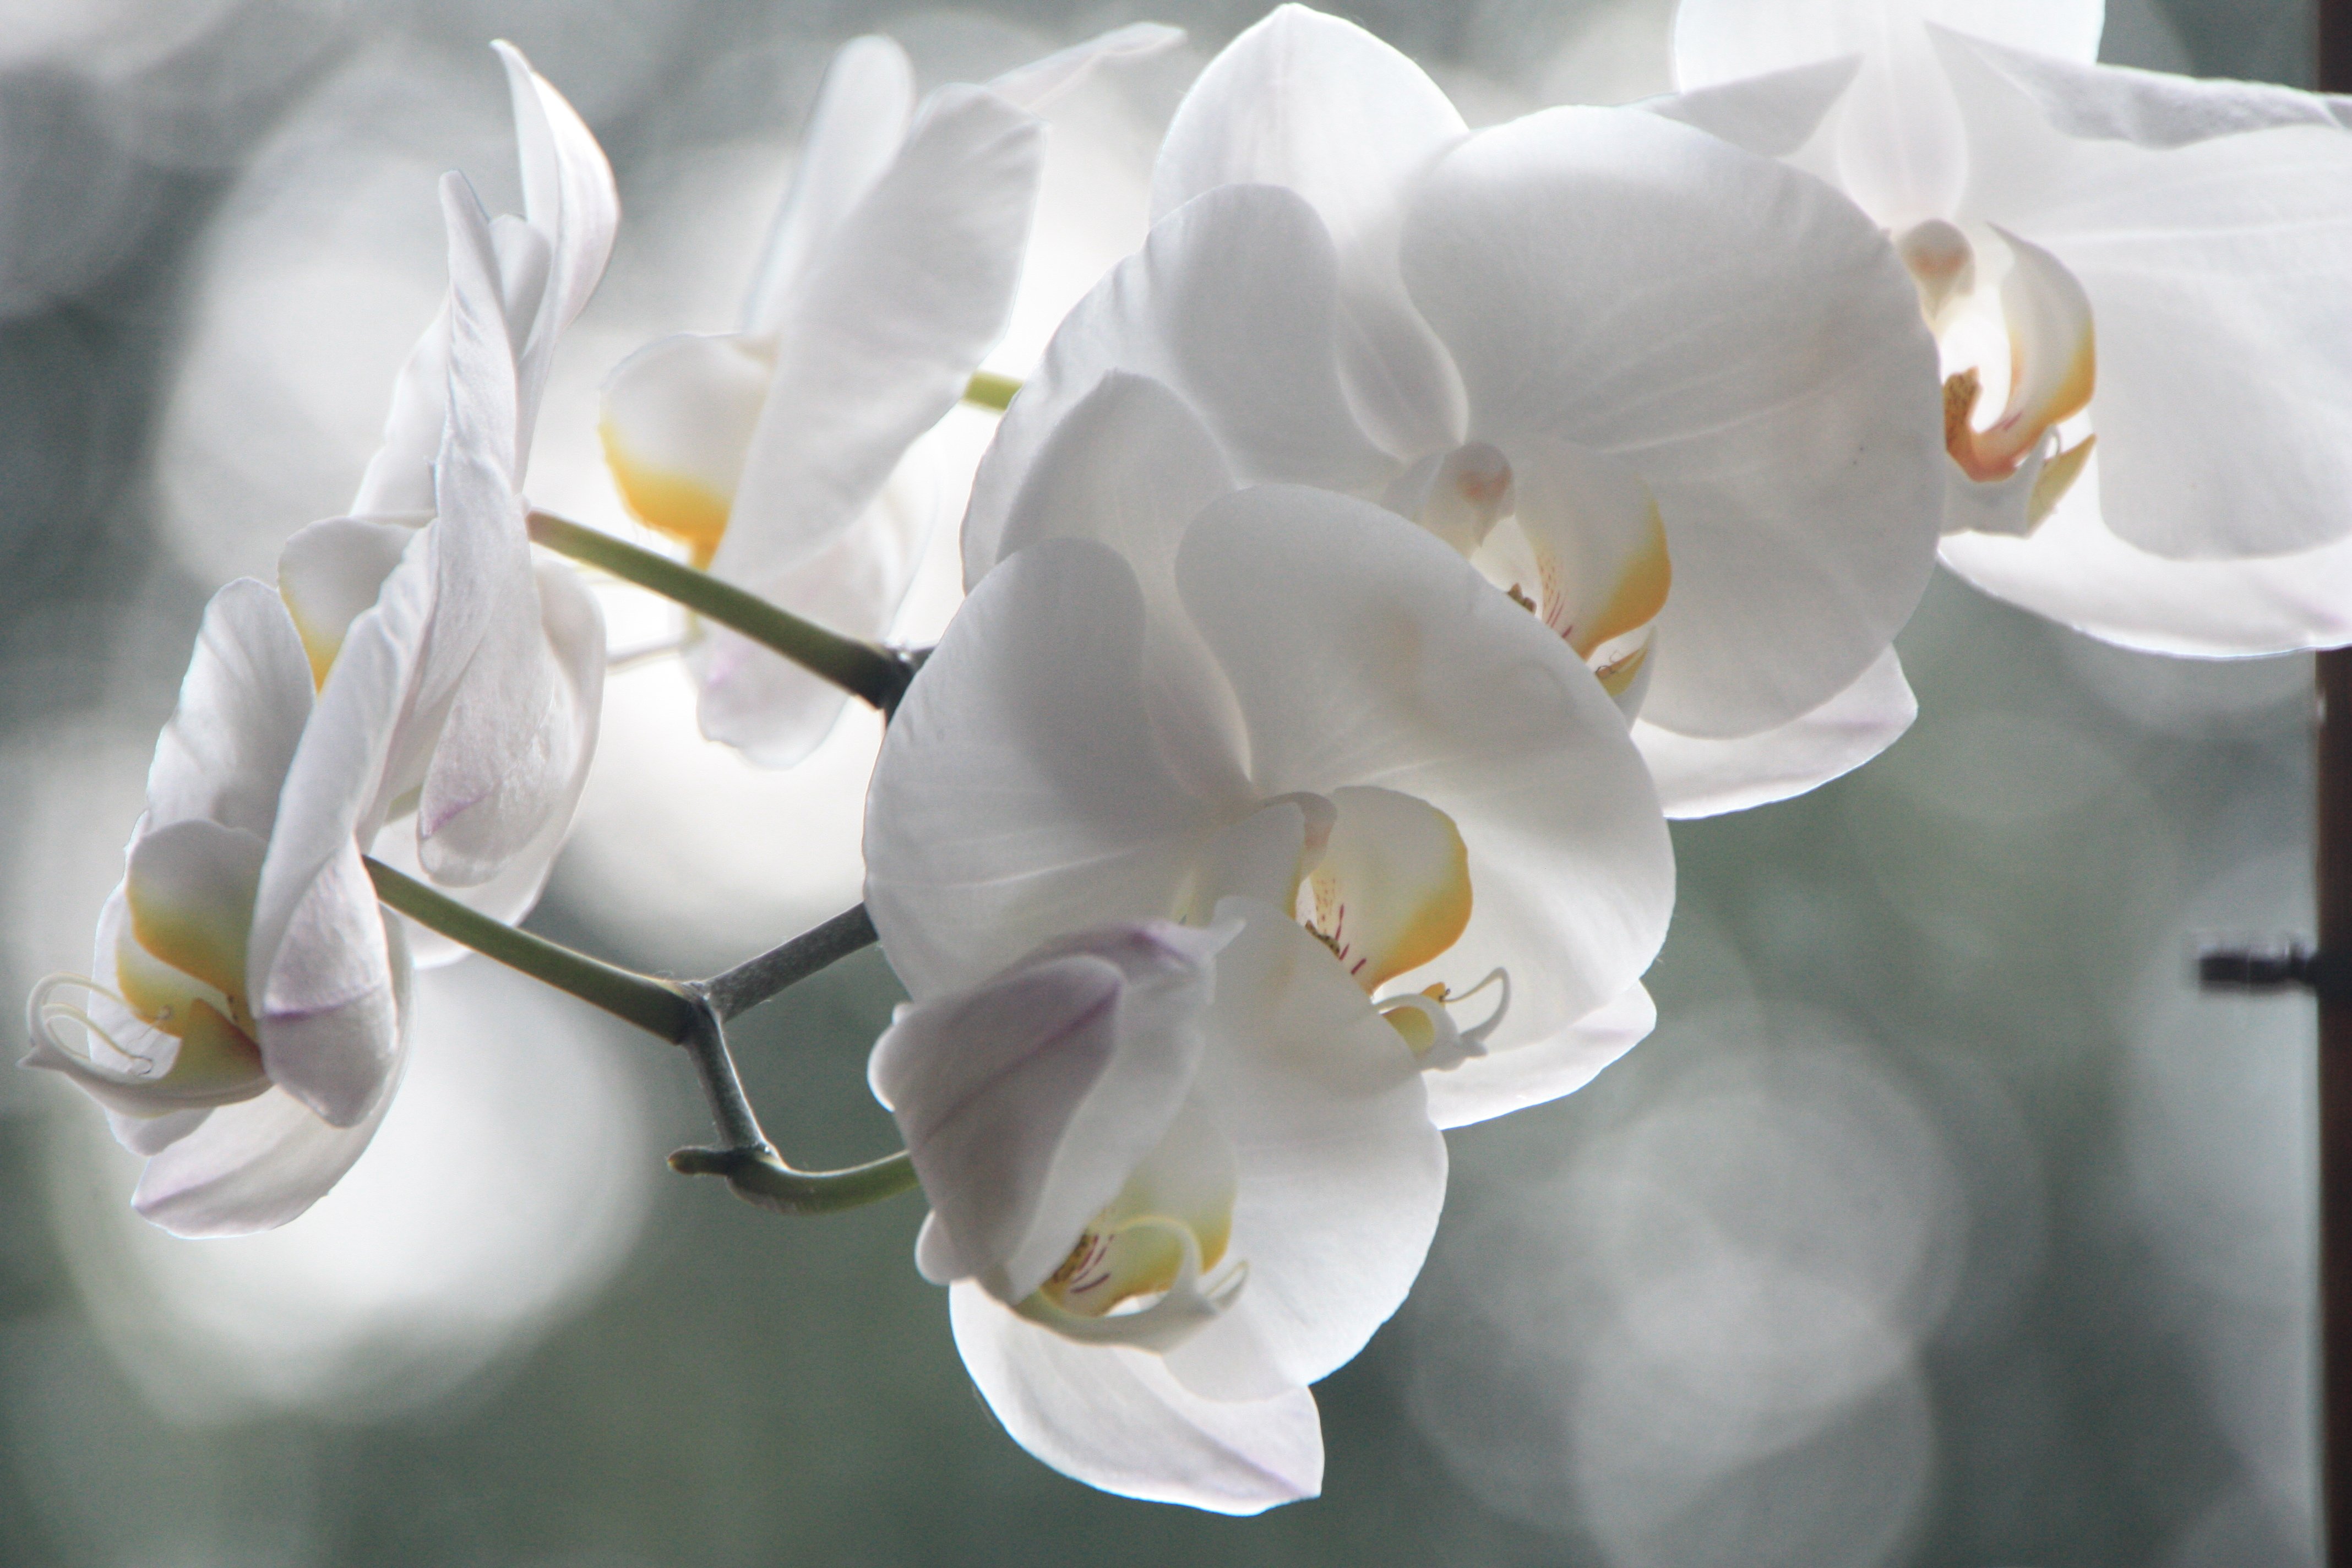
blossom, plant, white, flower, petal, bloom, botany, flora, orchid, macro photography, flowering plant, land plant, moth orchid, christmas orchid, cattleya labiata